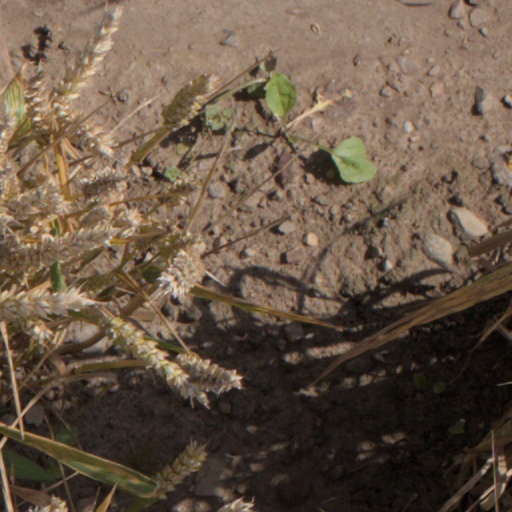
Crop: wheat